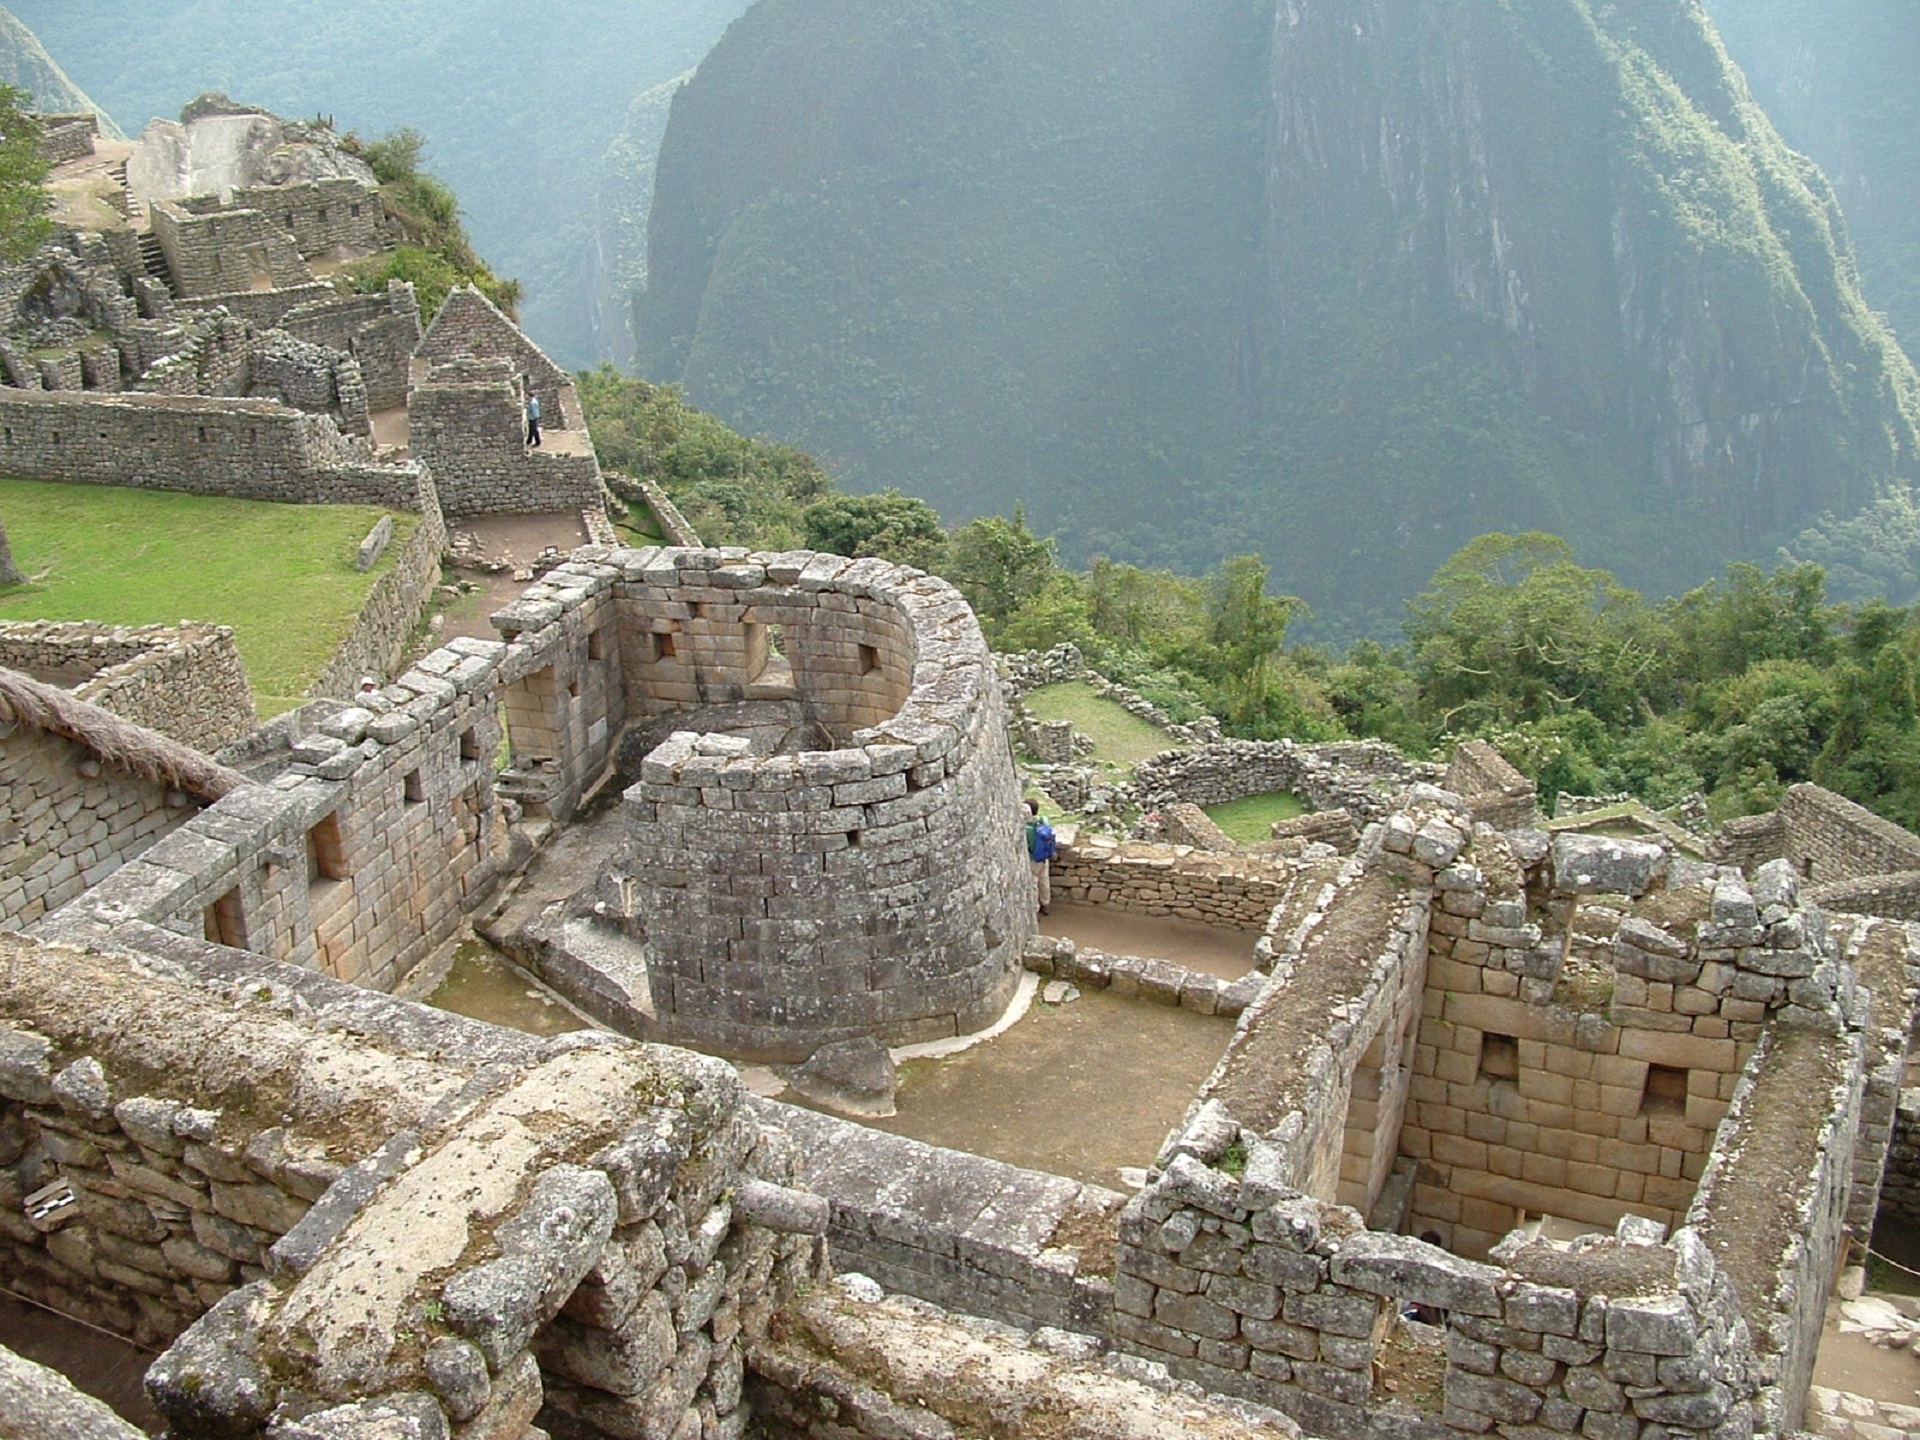
landscape, building, city, monument, tourist, scenic, ancient, landmark, historic, fortification, tourism, terrain, machu picchu, peru, inca, archaeology, temple, mountains, ruins, monastery, civilization, peaks, history, south america, machu pikchu, andes, citadel, archaeological site, unesco world heritage site, temple of the sun, dry stone walls, the watch tower, historic site, ancient history, maya civilization, wonders of the world